The Troubles

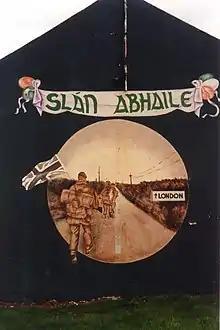
A republican mural in Belfast during the mid-1990s bidding "safe home" (Slán Abhaile) to British troops. Security normalisation was one of the key points of the Good Friday Agreement.

In February 1974, an IRA time bomb killed 12 people on a coach on the M62 in the West Riding of Yorkshire. Merlyn Rees, the Secretary of State for Northern Ireland, lifted the proscription against the UVF in April 1974. In December, a month after the Birmingham pub bombings killed 21 people, the IRA declared a ceasefire; this would theoretically last throughout most of the following year. The ceasefire notwithstanding, sectarian killings escalated in 1975, along with internal feuding between rival paramilitary groups. This made 1975 one of the "bloodiest years of the conflict".